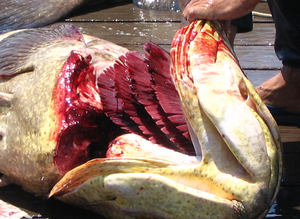
Les branchies sont des organes respiratoires internes ou externes permettant à de nombreux animaux aquatiques, notamment les poissons, de respirer en extrayant l'oxygène de l'eau. Le mot « branchie », du genre féminin, est dérivé du grec ancien βράγχια, par l'intermédiaire du latin branchie utilisé par Columelle.